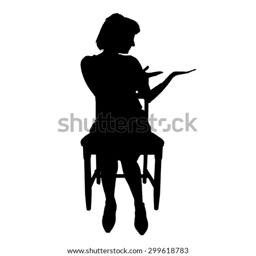
vector silhouette of a woman who is sitting on a white background .